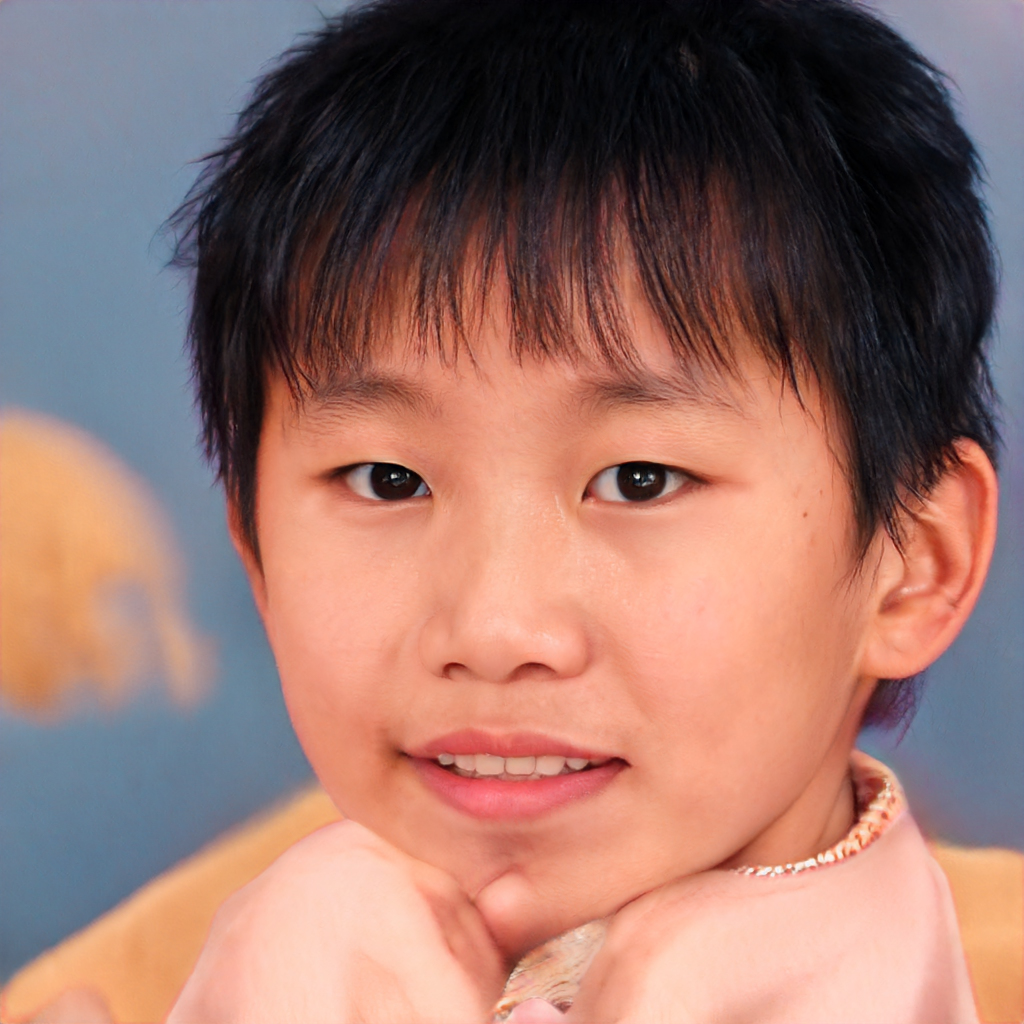
Gender: Male